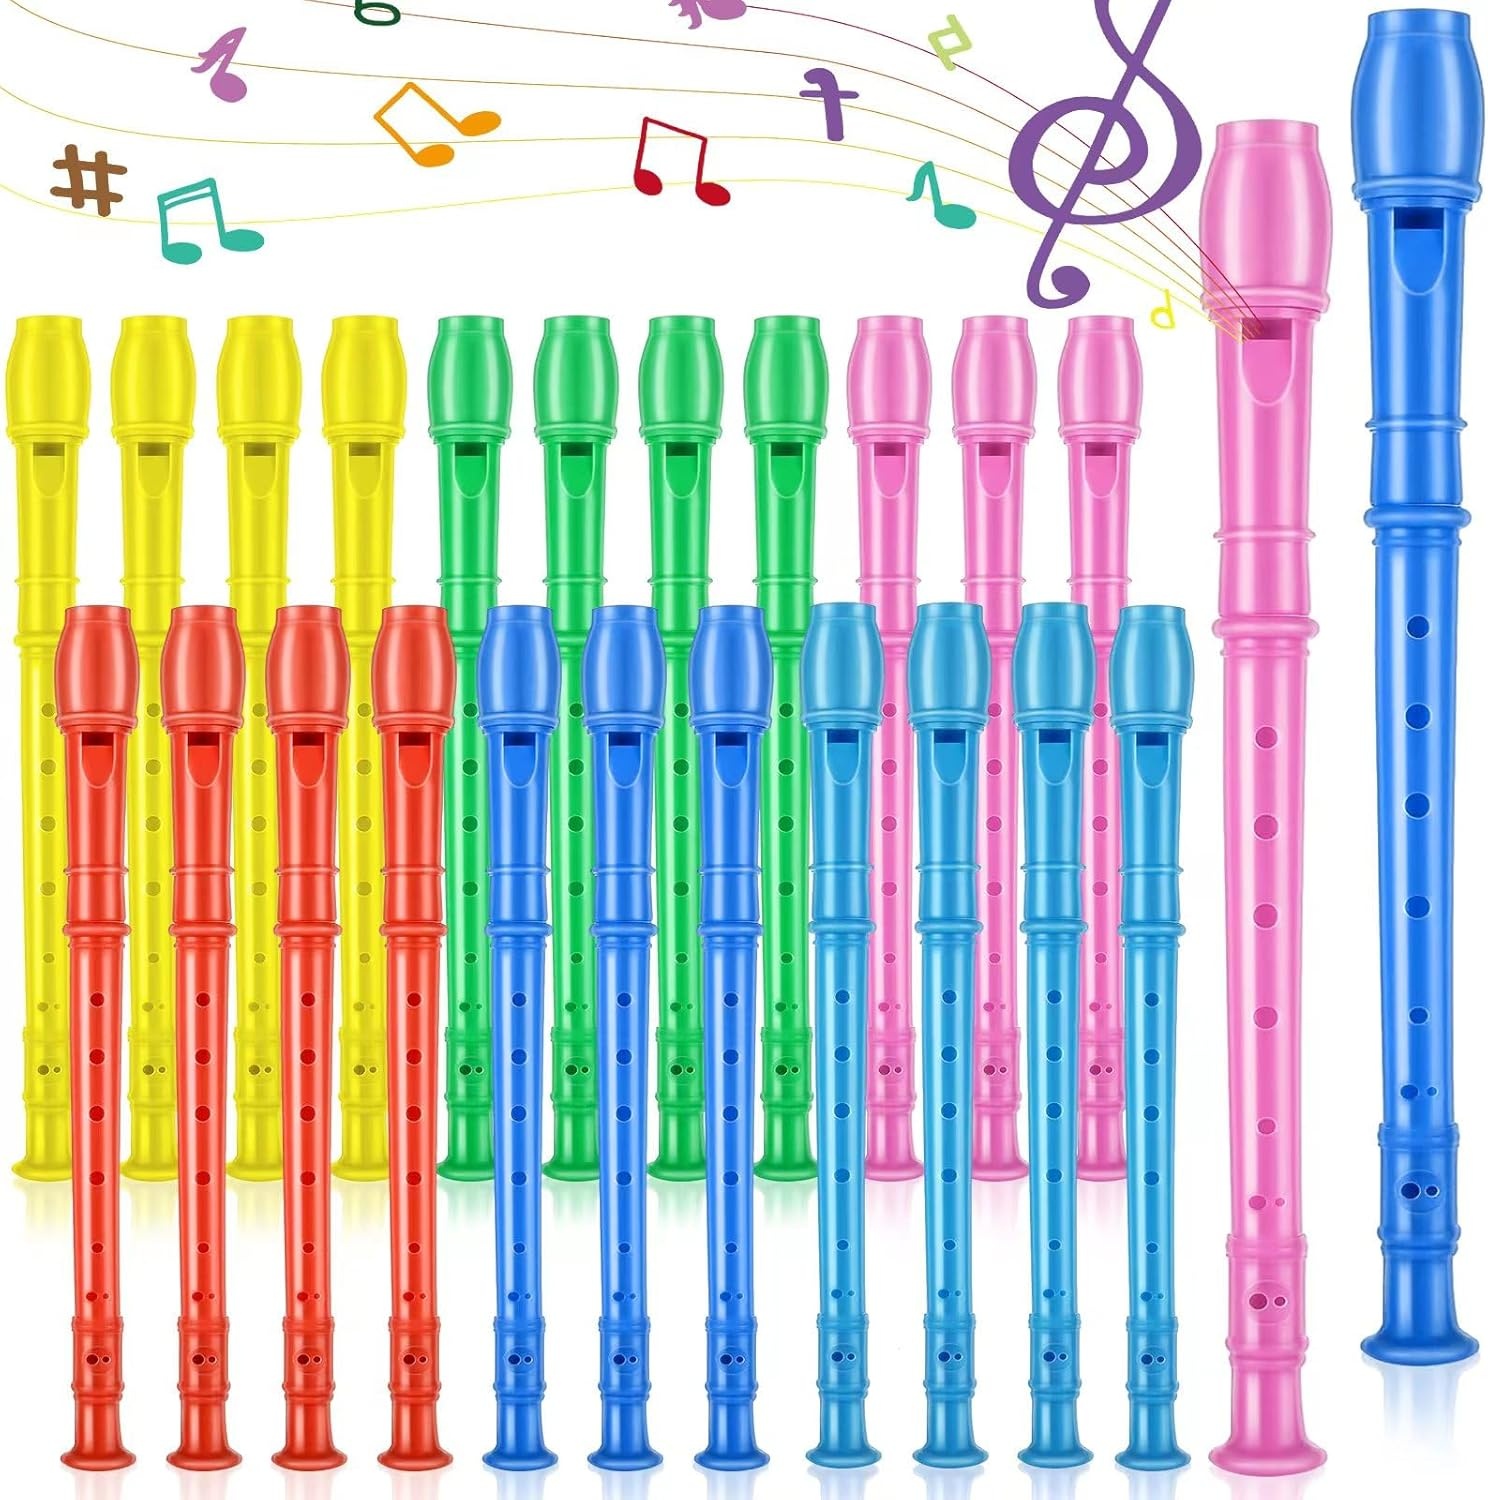
8 Hole Soprano Recorders Descant Flute Bulk With Cleaning Rod German Style for Back to School Gift Christmas Shoebox Supplies Musical Instruments Party Favor (12 Pack)
Overview Color : Multiple colors Brand : yasuwekik Instrument Key : C Major Material : Plastic Style : Modern About this item High-Quality ABS Material: Our 8 Hole Soprano Recorders are made of premium ABS material, ensuring durability and a clear sound. Perfect for both beginners and advanced players, these recorders are built to last Versatile and Detachable Design: You will receive 12 pieces of 8 hole soprano recorders in 6 color. Each 8 Hole Soprano Recorder in this set comes with a detachable design, allowing for easy cleaning and maintenance. The package includes 12 cleaning rods, ensuring that you can keep your recorders in pristine condition Ideal for Educational Settings: Designed with classrooms and school bands in mind, these recorders are perfect for music lessons and performances. They provide a great opportunity for children to learn and develop their musical talents Party Favor and Gift Option: Our Soprano Recorder is not only suitable for educational purposes but also makes for an excellent party favor or gift. Whether it's for Christmas Shoebox or any other celebration, these recorders will bring joy and entertainment to any event Compact and Portable: With a length of 30 cm/11.8 inches, our Soprano Recorders are lightweight and easy to carry. Whether you're going on a family trip or a school excursion, these instruments can be conveniently taken along, ensuring that you never miss a chance to make beautiful music
Brand: yasuwekik
Category: Arts & Entertainment > Hobbies & Creative Arts > Musical Instruments > Woodwinds > Recorders > Soprano Recorders